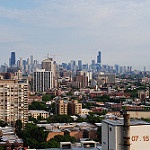
Label: buildings